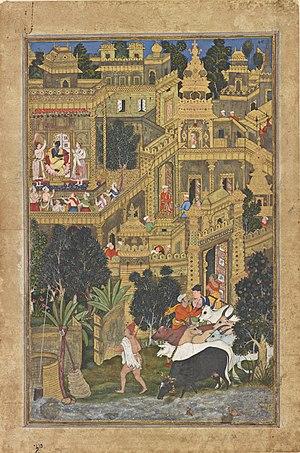
Dwarka ou Dvarka, Dwaraka et Dvaraka est une ville du district de Devbhoomi Dwarka dans l'État du Gujarat en Inde. Cette cité est l'une des sept villes sacrées de l'hindouisme pour les vishnouïtes; un des quatre lieux en Inde où la présence de Dieu peut être sentie. L'actuel Shankaracharya de Dwarka est Swami Swarupananda Saraswati.